Ninth generation of video game consoles

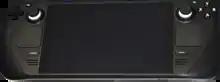

On February 25, 2022, Valve released the Steam Deck, a handheld gaming PC that runs SteamOS 3.0, a Linux distribution developed by Valve. The Deck includes Valve's own Proton compatibility layer, allowing nearly all Windows-based games to run on the Deck without modification. The handheld also allows users to install Windows or other software on the device. The Steam Deck was the first handheld to use an RDNA 2 GPU, which is also used on both the home consoles of the ninth generation. The handheld was well received by many outlets, with an overall praising of its extensive game compatibility and portability.